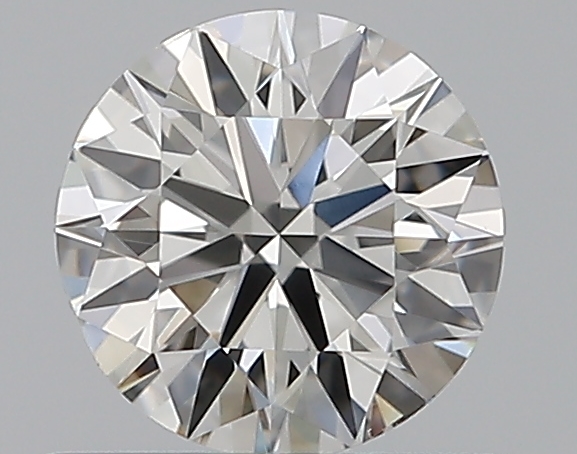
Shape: round
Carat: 0.5
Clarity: VS2
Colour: I
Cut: VG
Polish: VG
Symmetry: GD
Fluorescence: F
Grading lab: GIA
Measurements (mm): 5.07 x 5.12 x 3.12